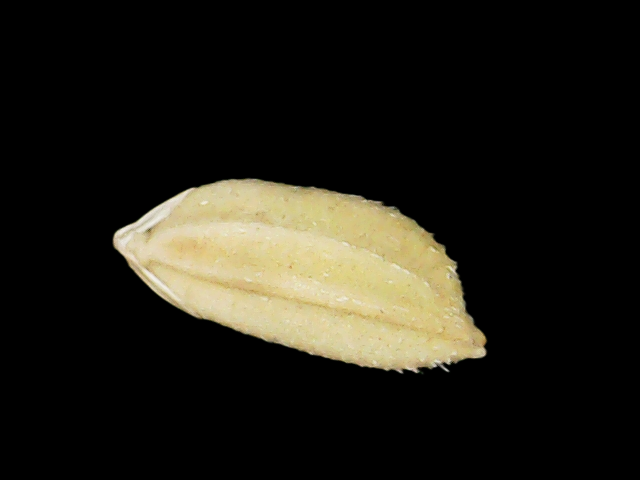
Rice variety: Bd33